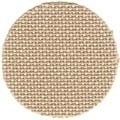
Jobelan 28 ct Coffee - $0.036 / sq in
Warm and rich, this is a great colour for autumn backgrounds or modern decor. We fussy-cut to your specific dimensions. Please enter the length and width you need in the boxes above. Example sizes: Fat quarter: 18" x 27" Fat half: 27" x 36" Full yard: 36" x 55" 51% Cotton, 49% Rayon/Modal Width:55"
Category: Arts & Entertainment > Hobbies & Creative Arts > Arts & Crafts > Art & Crafting Materials > Textiles > Crafting Canvas > Needlecraft Canvas > Evenweave Fabric